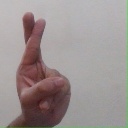
अक्षर: र